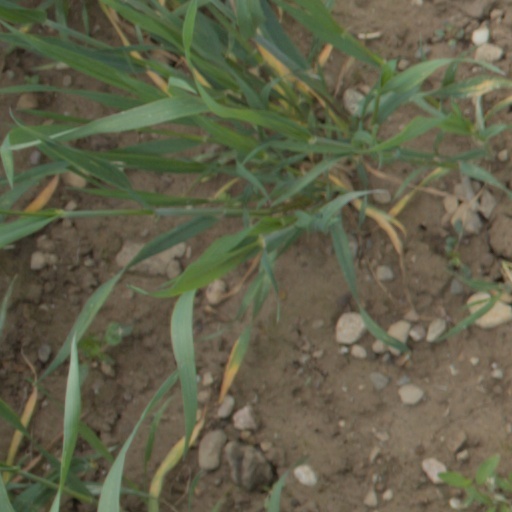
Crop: wheat